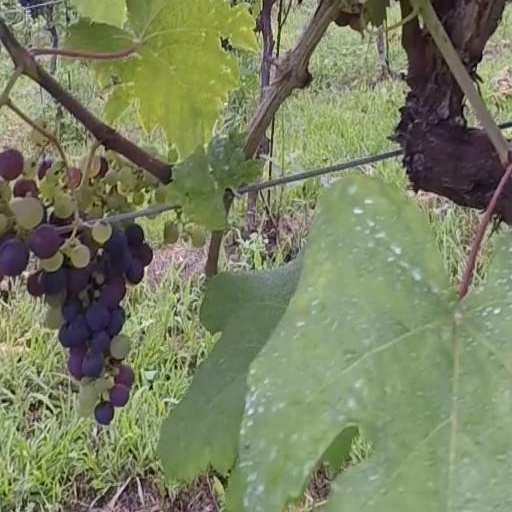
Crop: grape